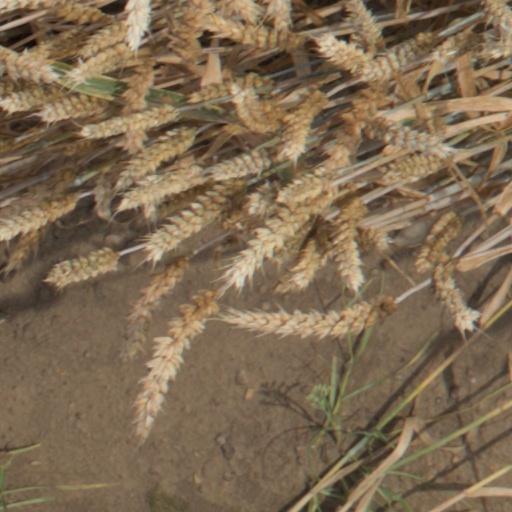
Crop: wheat